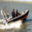
Label: ship